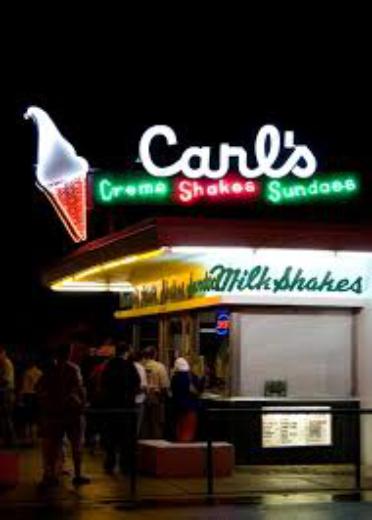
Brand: Carl's Ice Cream
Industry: Food